Argentine Air Force

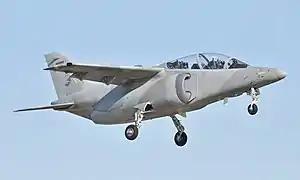
FMA Pampa trainer aircraft.

In early 2023, Argentina confirmed the purchase of six Bell 407 for the Armed Forces and plans for the modernization of its inventory of Hughes 500Ds pending the arrival of new Beechcraft TC-12B Hurons.